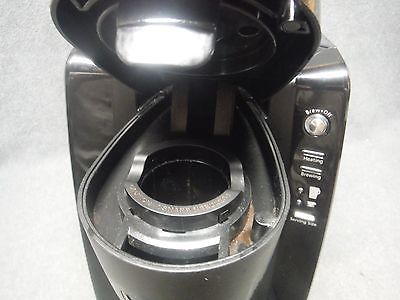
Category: coffee maker